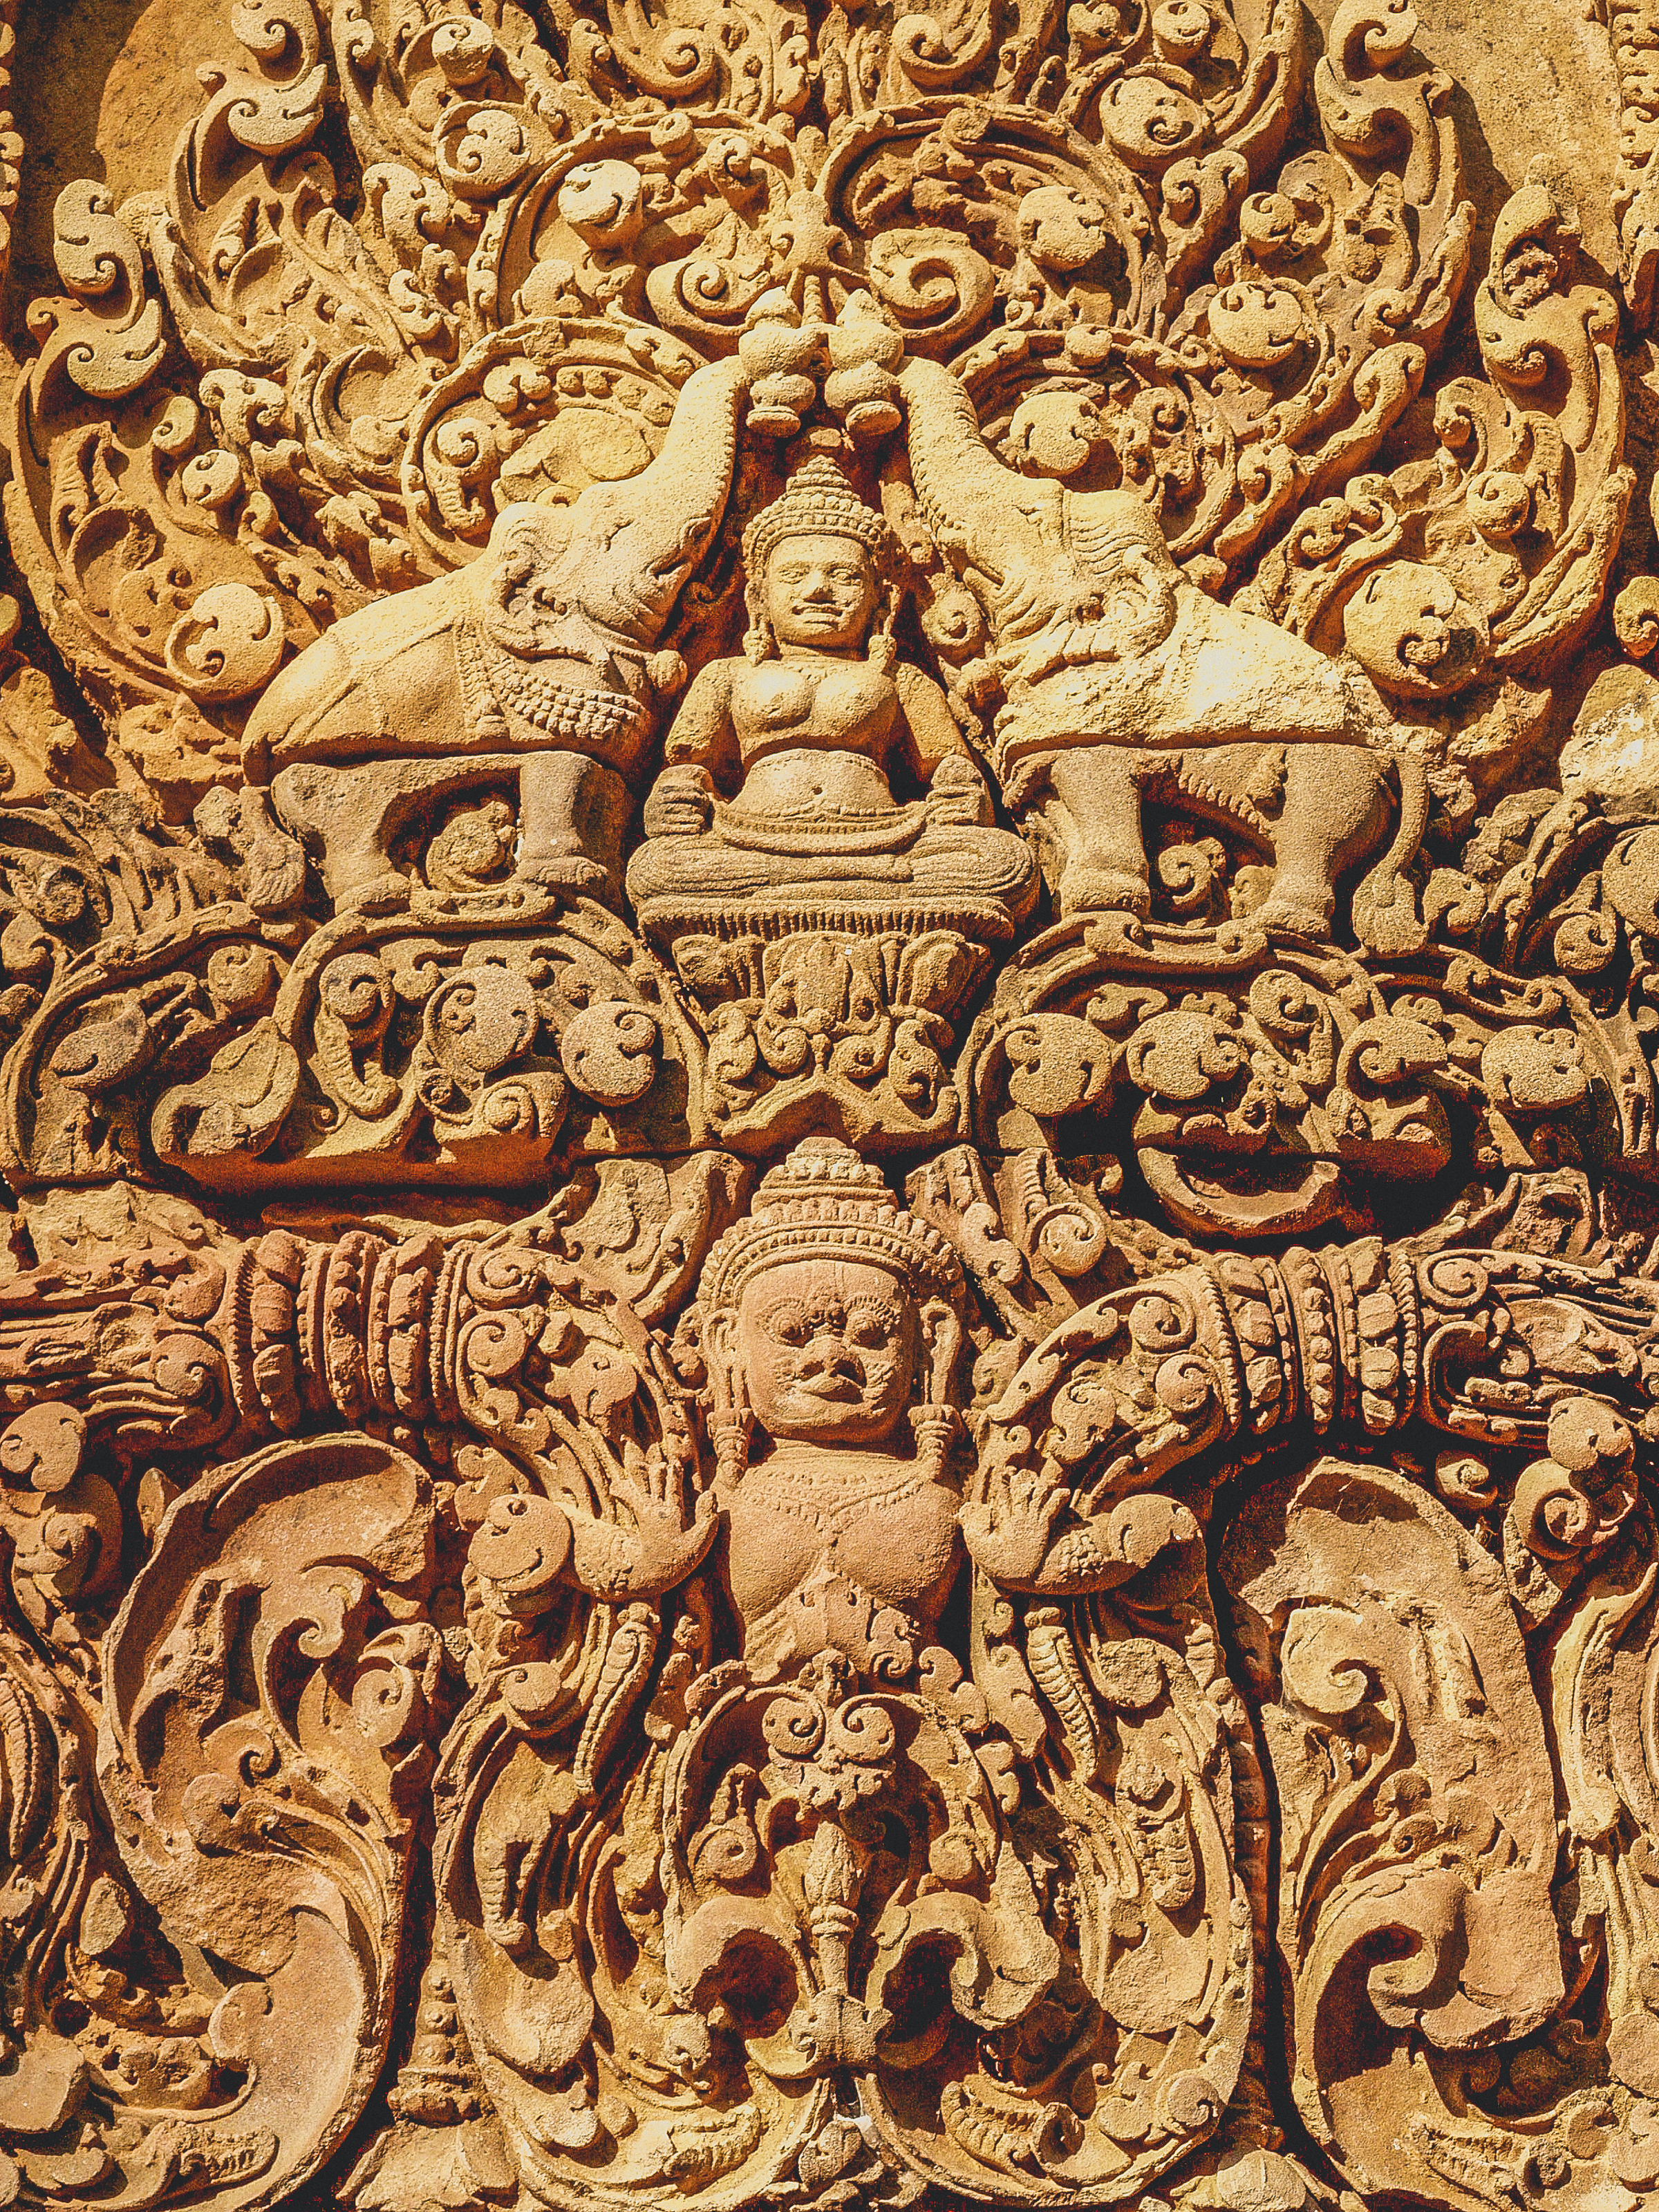
old, cambodia, culture, temple, ancient, stone, architecture, religion, art, asia, statue, ruin, history, tourism, sculpture, monument, religious, khmer, line, thom, civilization, cambodian, asian, hindu, travel, angkor, wat, bayon, heritage, tourist, stone carving, relief, archaeological site, ancient history, carving, mythology, artifact, classical sculpture, rock